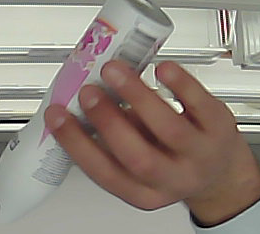
Product: rexona_spray